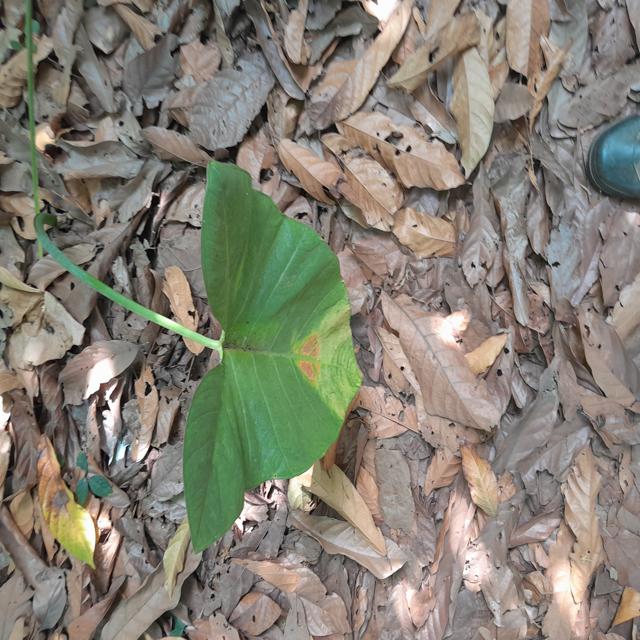
Label: Early_Blight